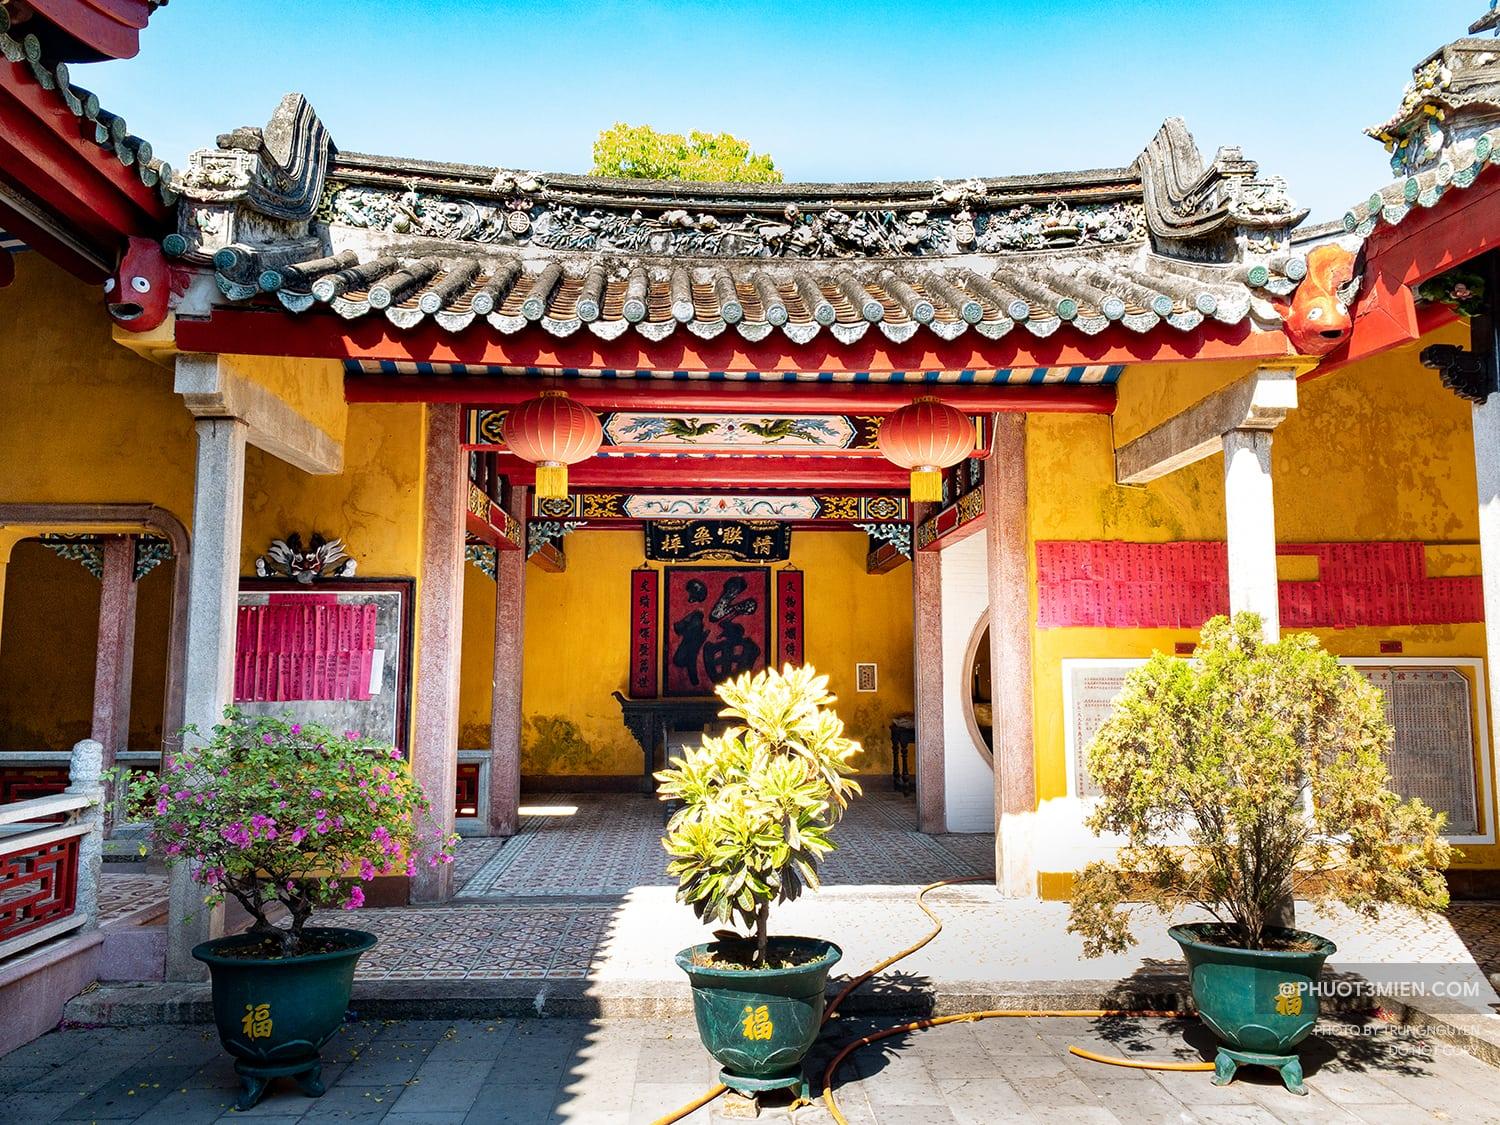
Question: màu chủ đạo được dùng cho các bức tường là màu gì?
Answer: màu chủ đạo được dùng cho các bức tường là màu vàng